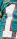
Number: 1